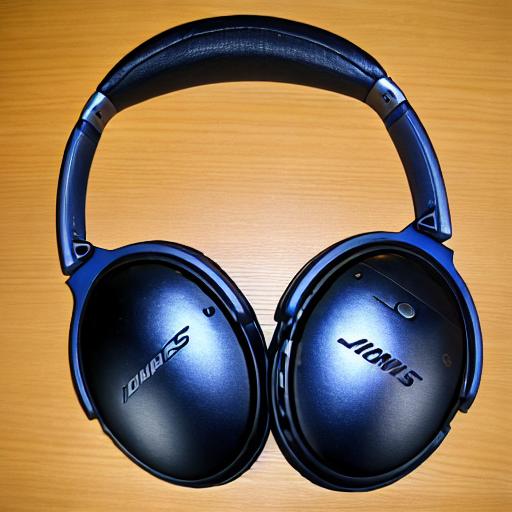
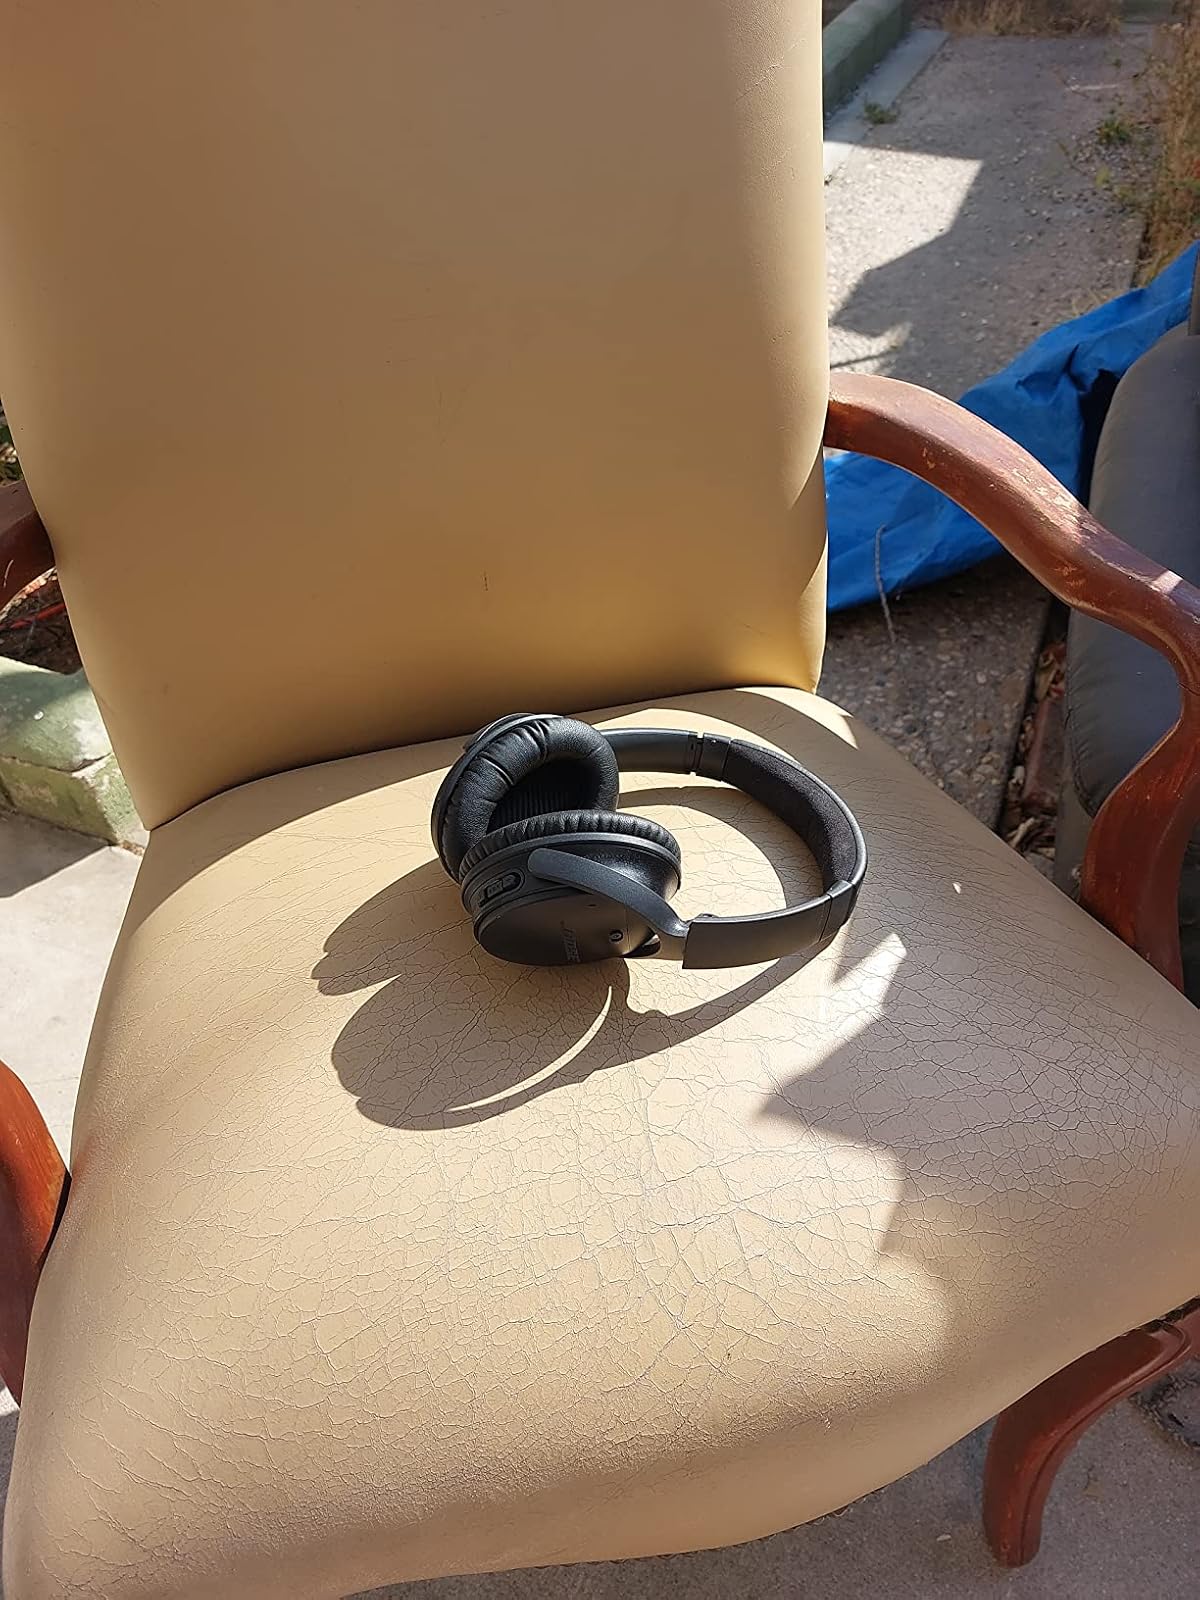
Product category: headphones
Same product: no